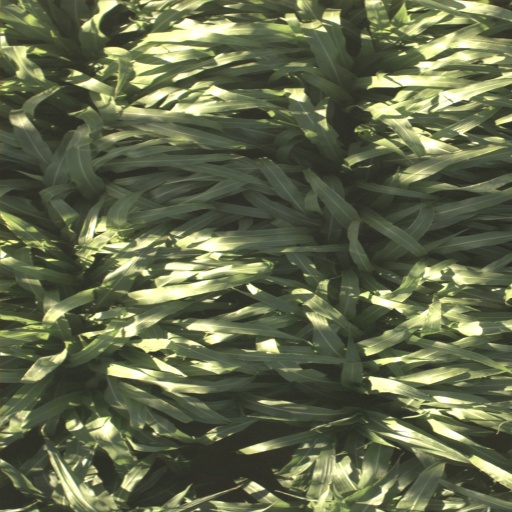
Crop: sorghum